Nicolás Antonio de Arredondo

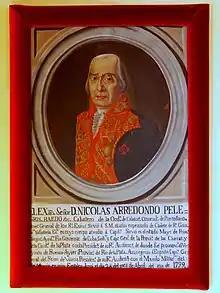
Nicolás Antonio de Arredondo

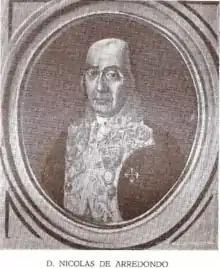
Nicolás Antonio de Arredondo

Nicolás Antonio de Arredondo, Pelegrin, Ahedo Zorilla de San Martin y Venero (17 April 1726 – 4 April 1802) was a Spanish soldier and politician born in the village of Bárcena de Cicero on Spain's Atlantic Coast. He was the fourth viceroy of the Río de la Plata between 4 December 1789 and 16 March 1795.